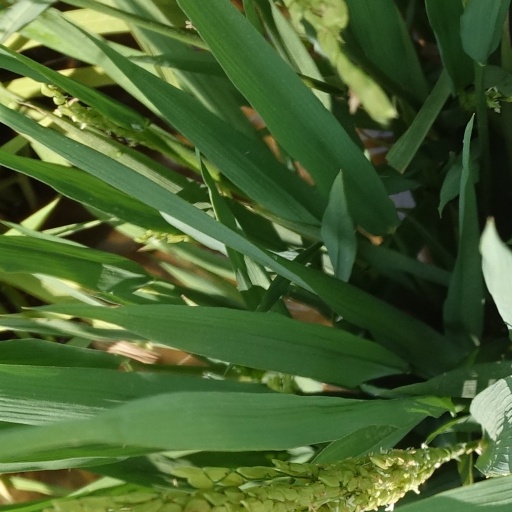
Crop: rice